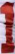
Number: 1